Monochrome outfit

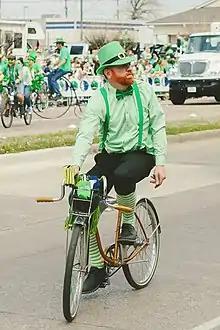
Man dressed in a monochrome Leprechaun outfit for St Patrick's Day, Dallas, 2018

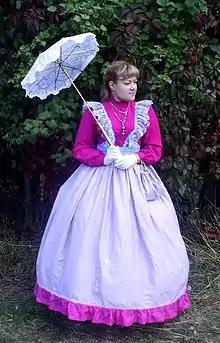
Woman in monochrome outfit, after Russian dress style from around 1850

A monochrome outfit is a full dress combination (usually including headwear, purse, footwears, and other accessories) that uses only variations of a single color, usually differing only in lightness and darkness.